Miss Traill's House

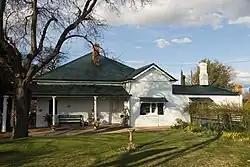
Miss Traill's House, pictured in 2018.

Miss Traill's House is a heritage-listed former residence, clergy house and school and now museum at 321 Russell Street, Bathurst, Bathurst Region, New South Wales, Australia. It was designed by Henry Kitchen and built from 1845 by Reverend Thomas Sharpe. It is also known as All Saints Rectory, Entelly and Wyoming Lodge. The property is owned by the National Trust of Australia (NSW). It was added to the New South Wales State Heritage Register on 1 March, 2002.